Blaise Agüera y Arcas

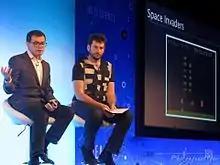
Blaise Agüera y Arcas (right) with Demis Hassabis (left) in 2014, at the Wired conference in London

In 2013, Agüera y Arcas left Microsoft to lead a new machine intelligence effort at Google, along with programs in computer vision and computational photography. His departure from Microsoft for Google generated a press cycle, with articles appearing in publications that included The New York Times, Fast Company, International Business Times, and ValueWalk.